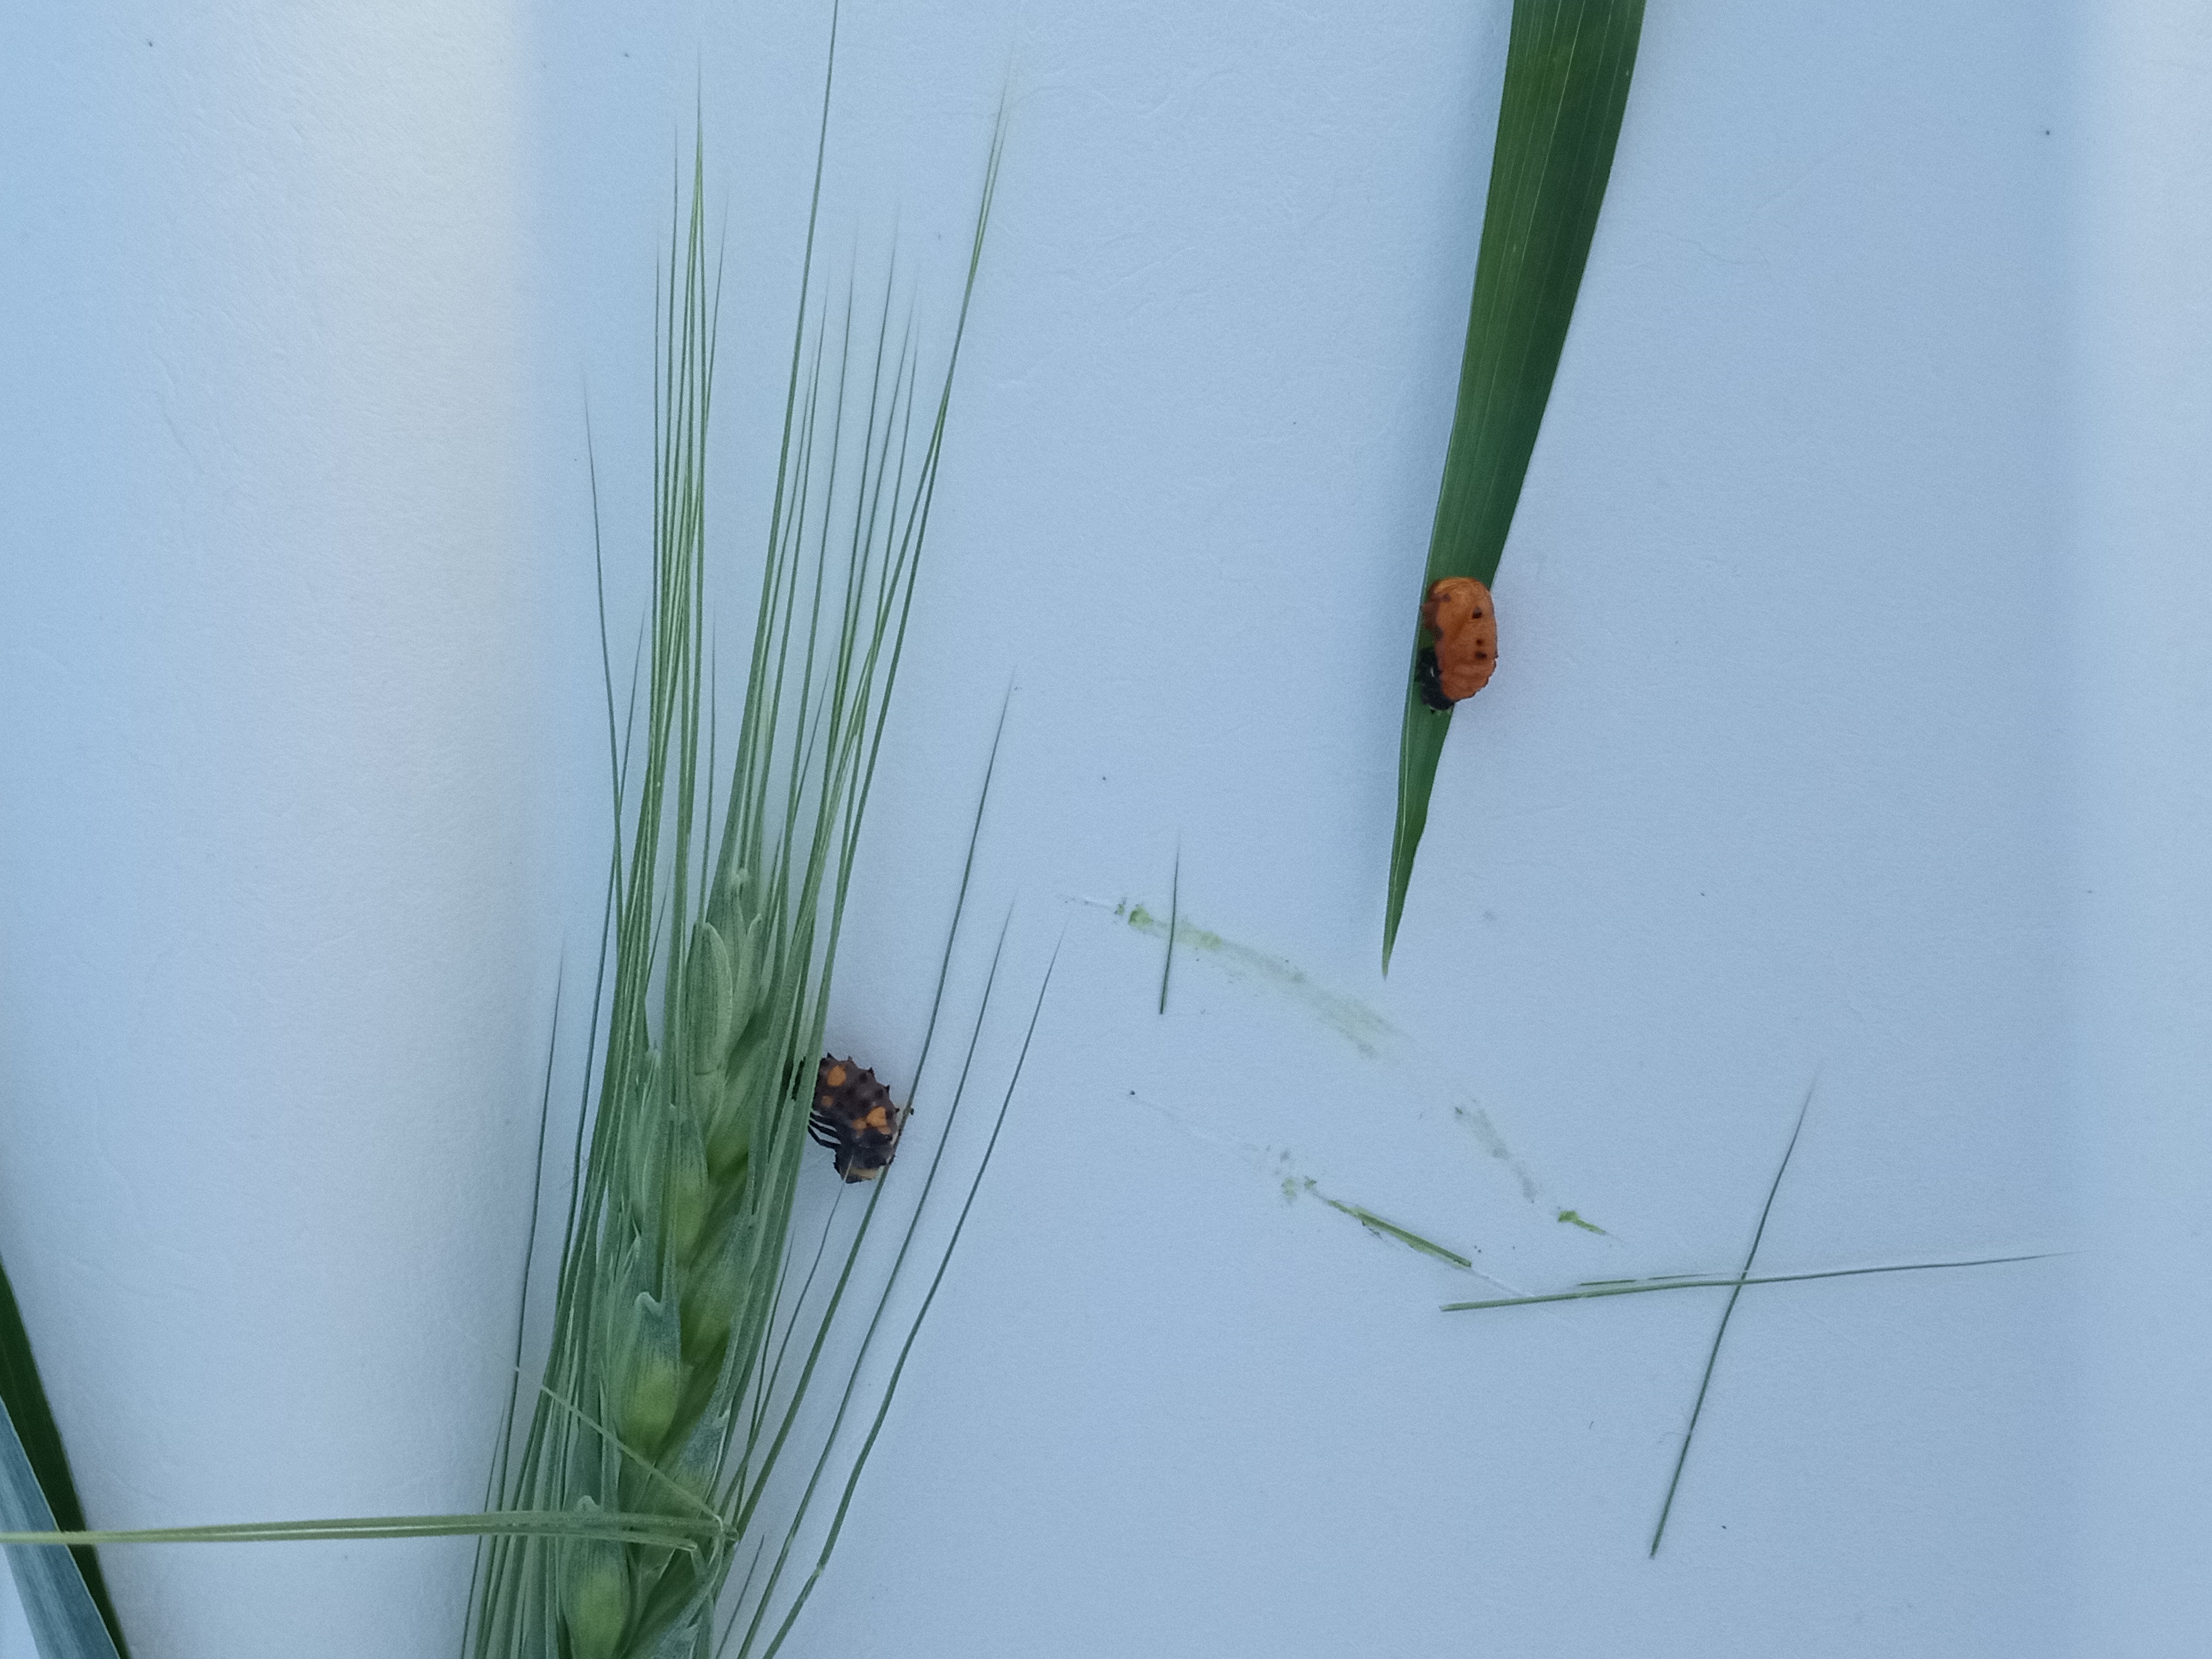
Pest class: predators